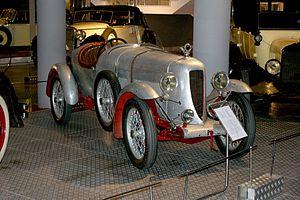
L' Amilcar CGS3 est une voiture de sport fabriquée par le constructeur français Amilcar de 1924 à 1926.